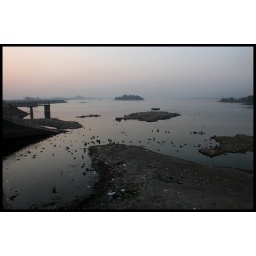
A little lake in Bhavnagar, which seemed to be a bird sanctuary.